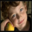
Label: boy